Ronald J. Shurer

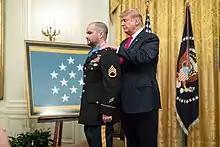
Shurer receiving the Medal of Honor from President Donald Trump in October 2018

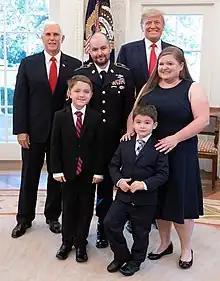
Shurer with his family, President Trump, and Vice President Mike Pence

Shurer was initially awarded the Silver Star for his role in the operation. In 2016, the Pentagon conducted a review of all valor medals awarded since the 9/11 terror attacks and this resulted in Shurer's award being upgraded to the Medal of Honor. He received the award from President Donald Trump on October 1, 2018, in a ceremony at the White House.